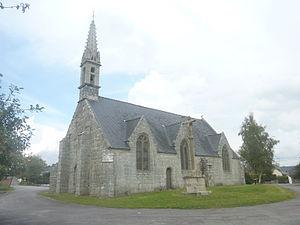
Ergué-Gabéric
Ergué-Gabéric [ɛʁge gabeʁik] est une commune du département du Finistère, dans la région Bretagne, dans le Nord-Ouest de la France. Elle est située à quelques kilomètres à l'est de Quimper, appartient à l'arrondissement de Quimper et au canton de Fouesnant.